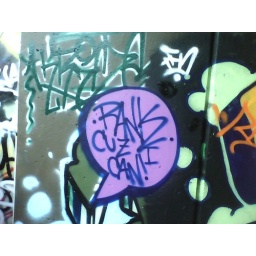
Graffiti on the wall under the bridge headed to Bessey Hall